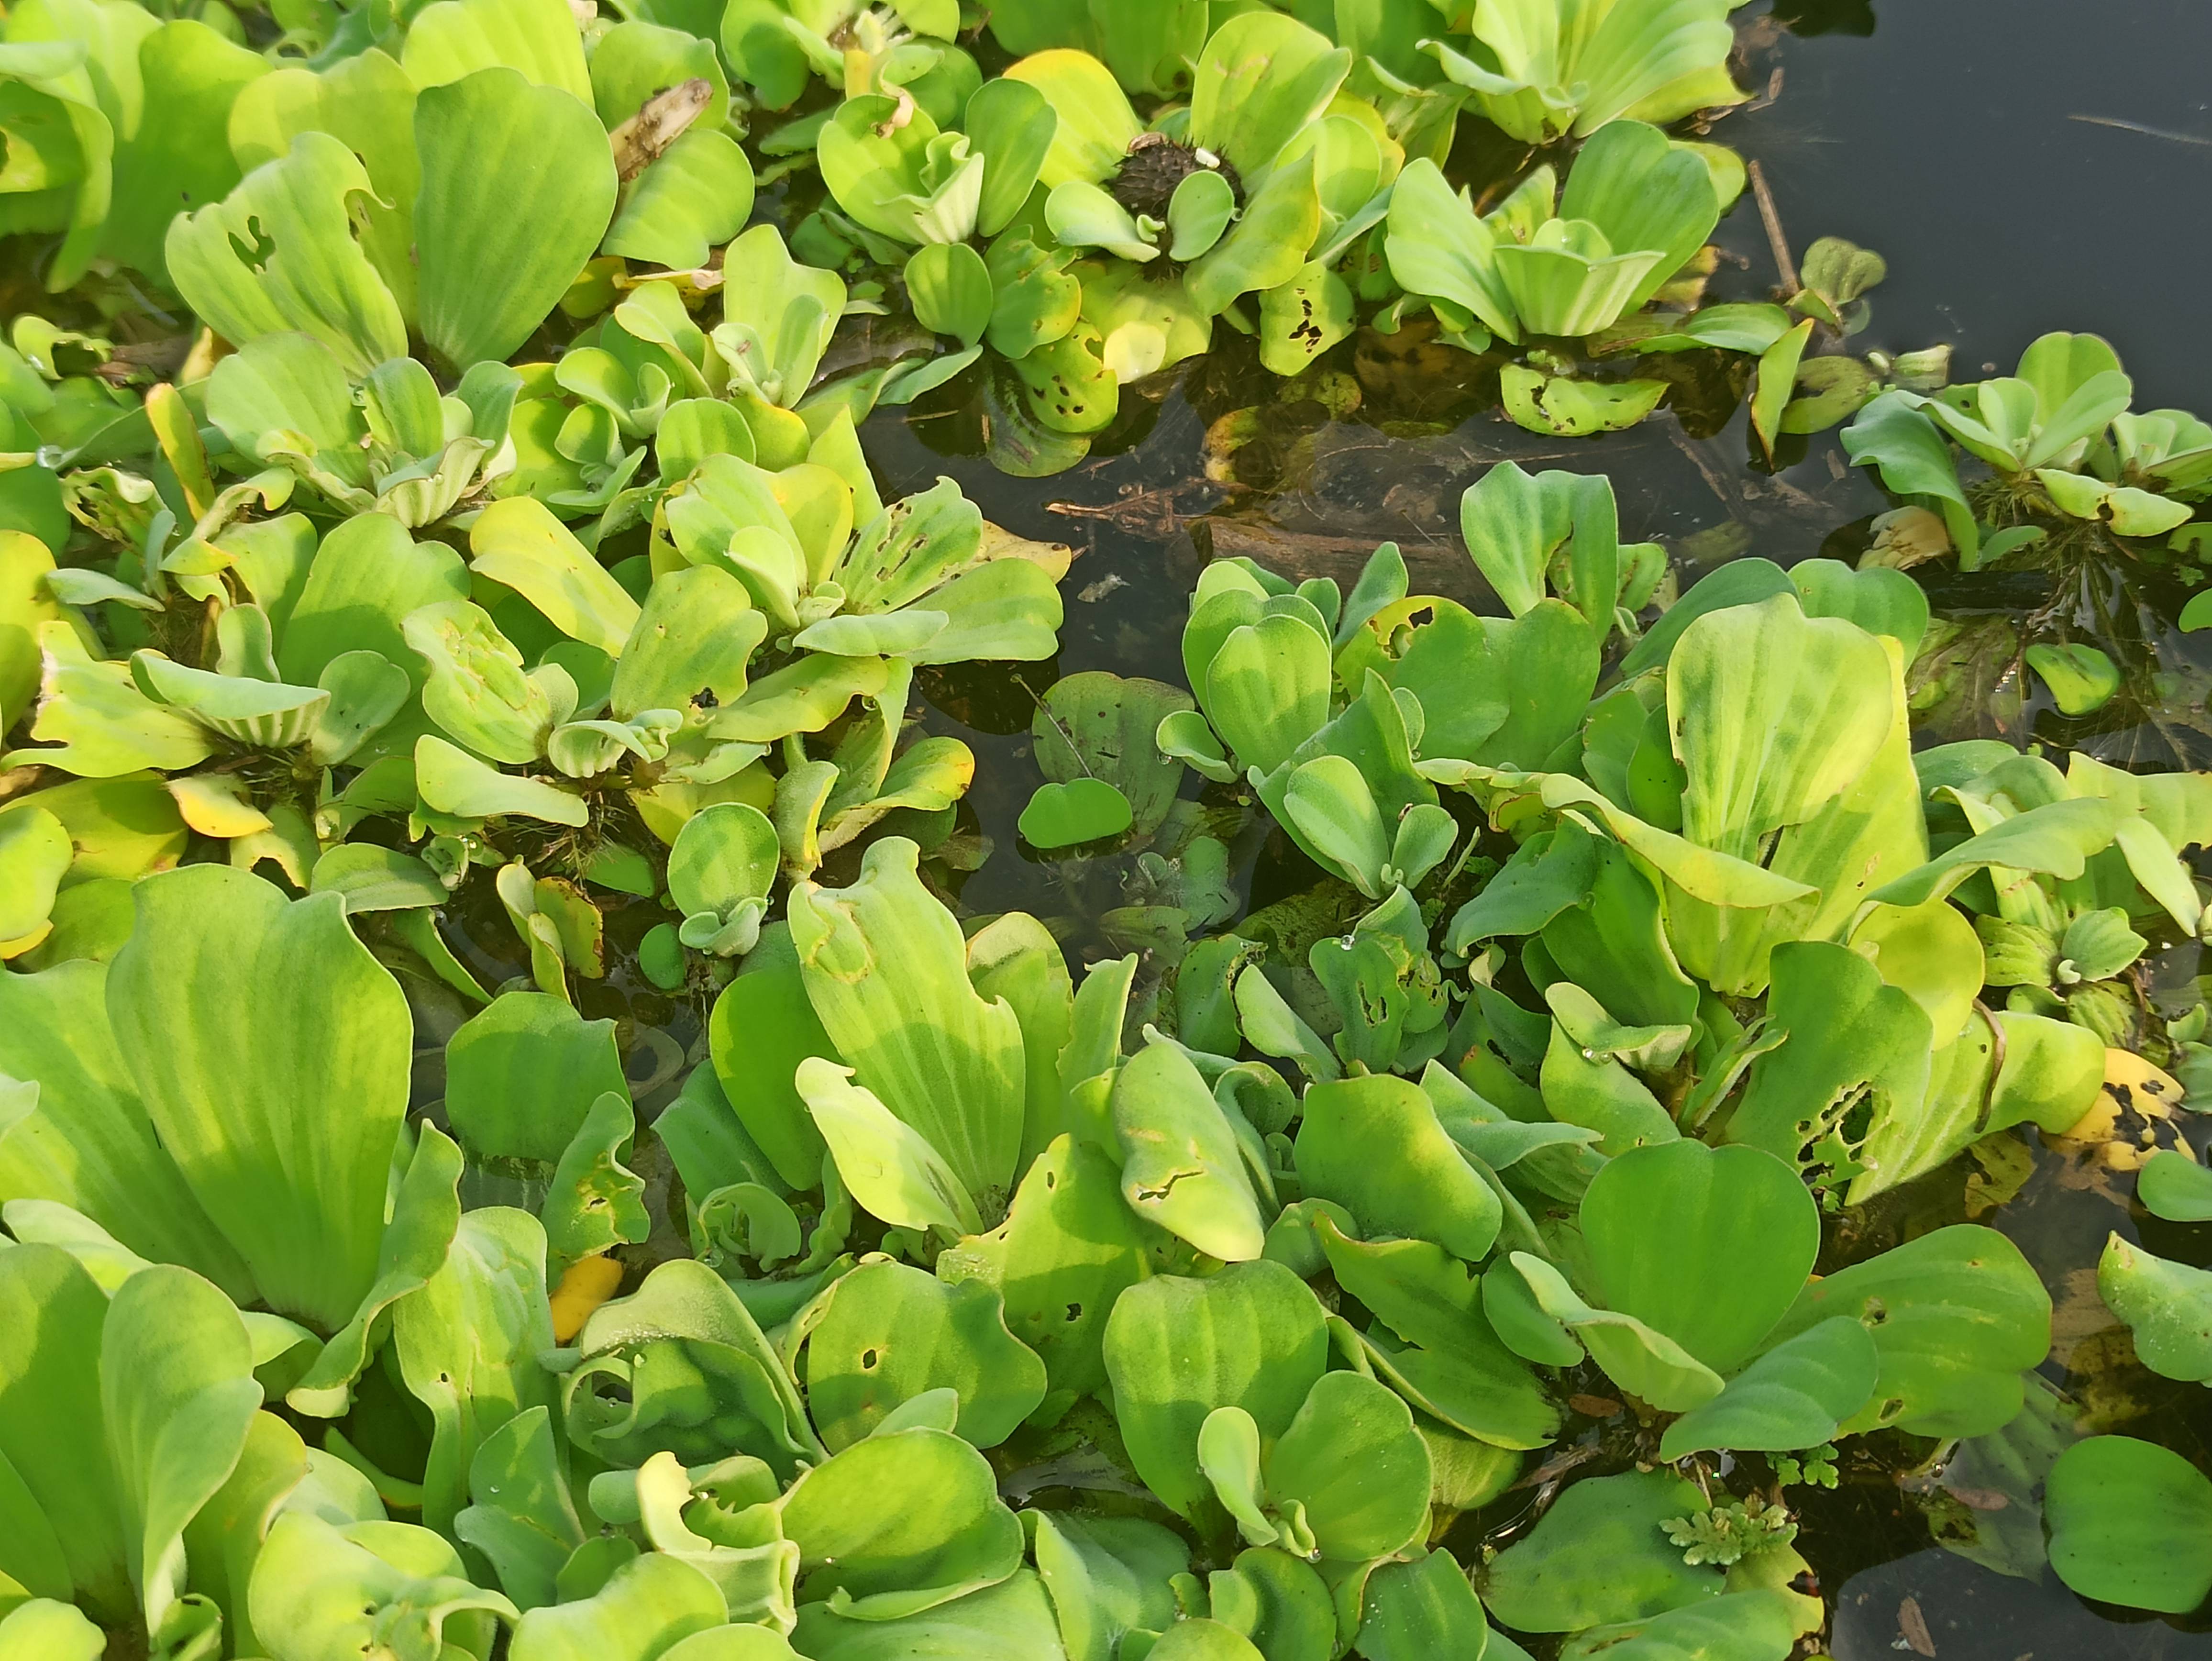
Species: Water Lettuce (Pistia stratiotes)